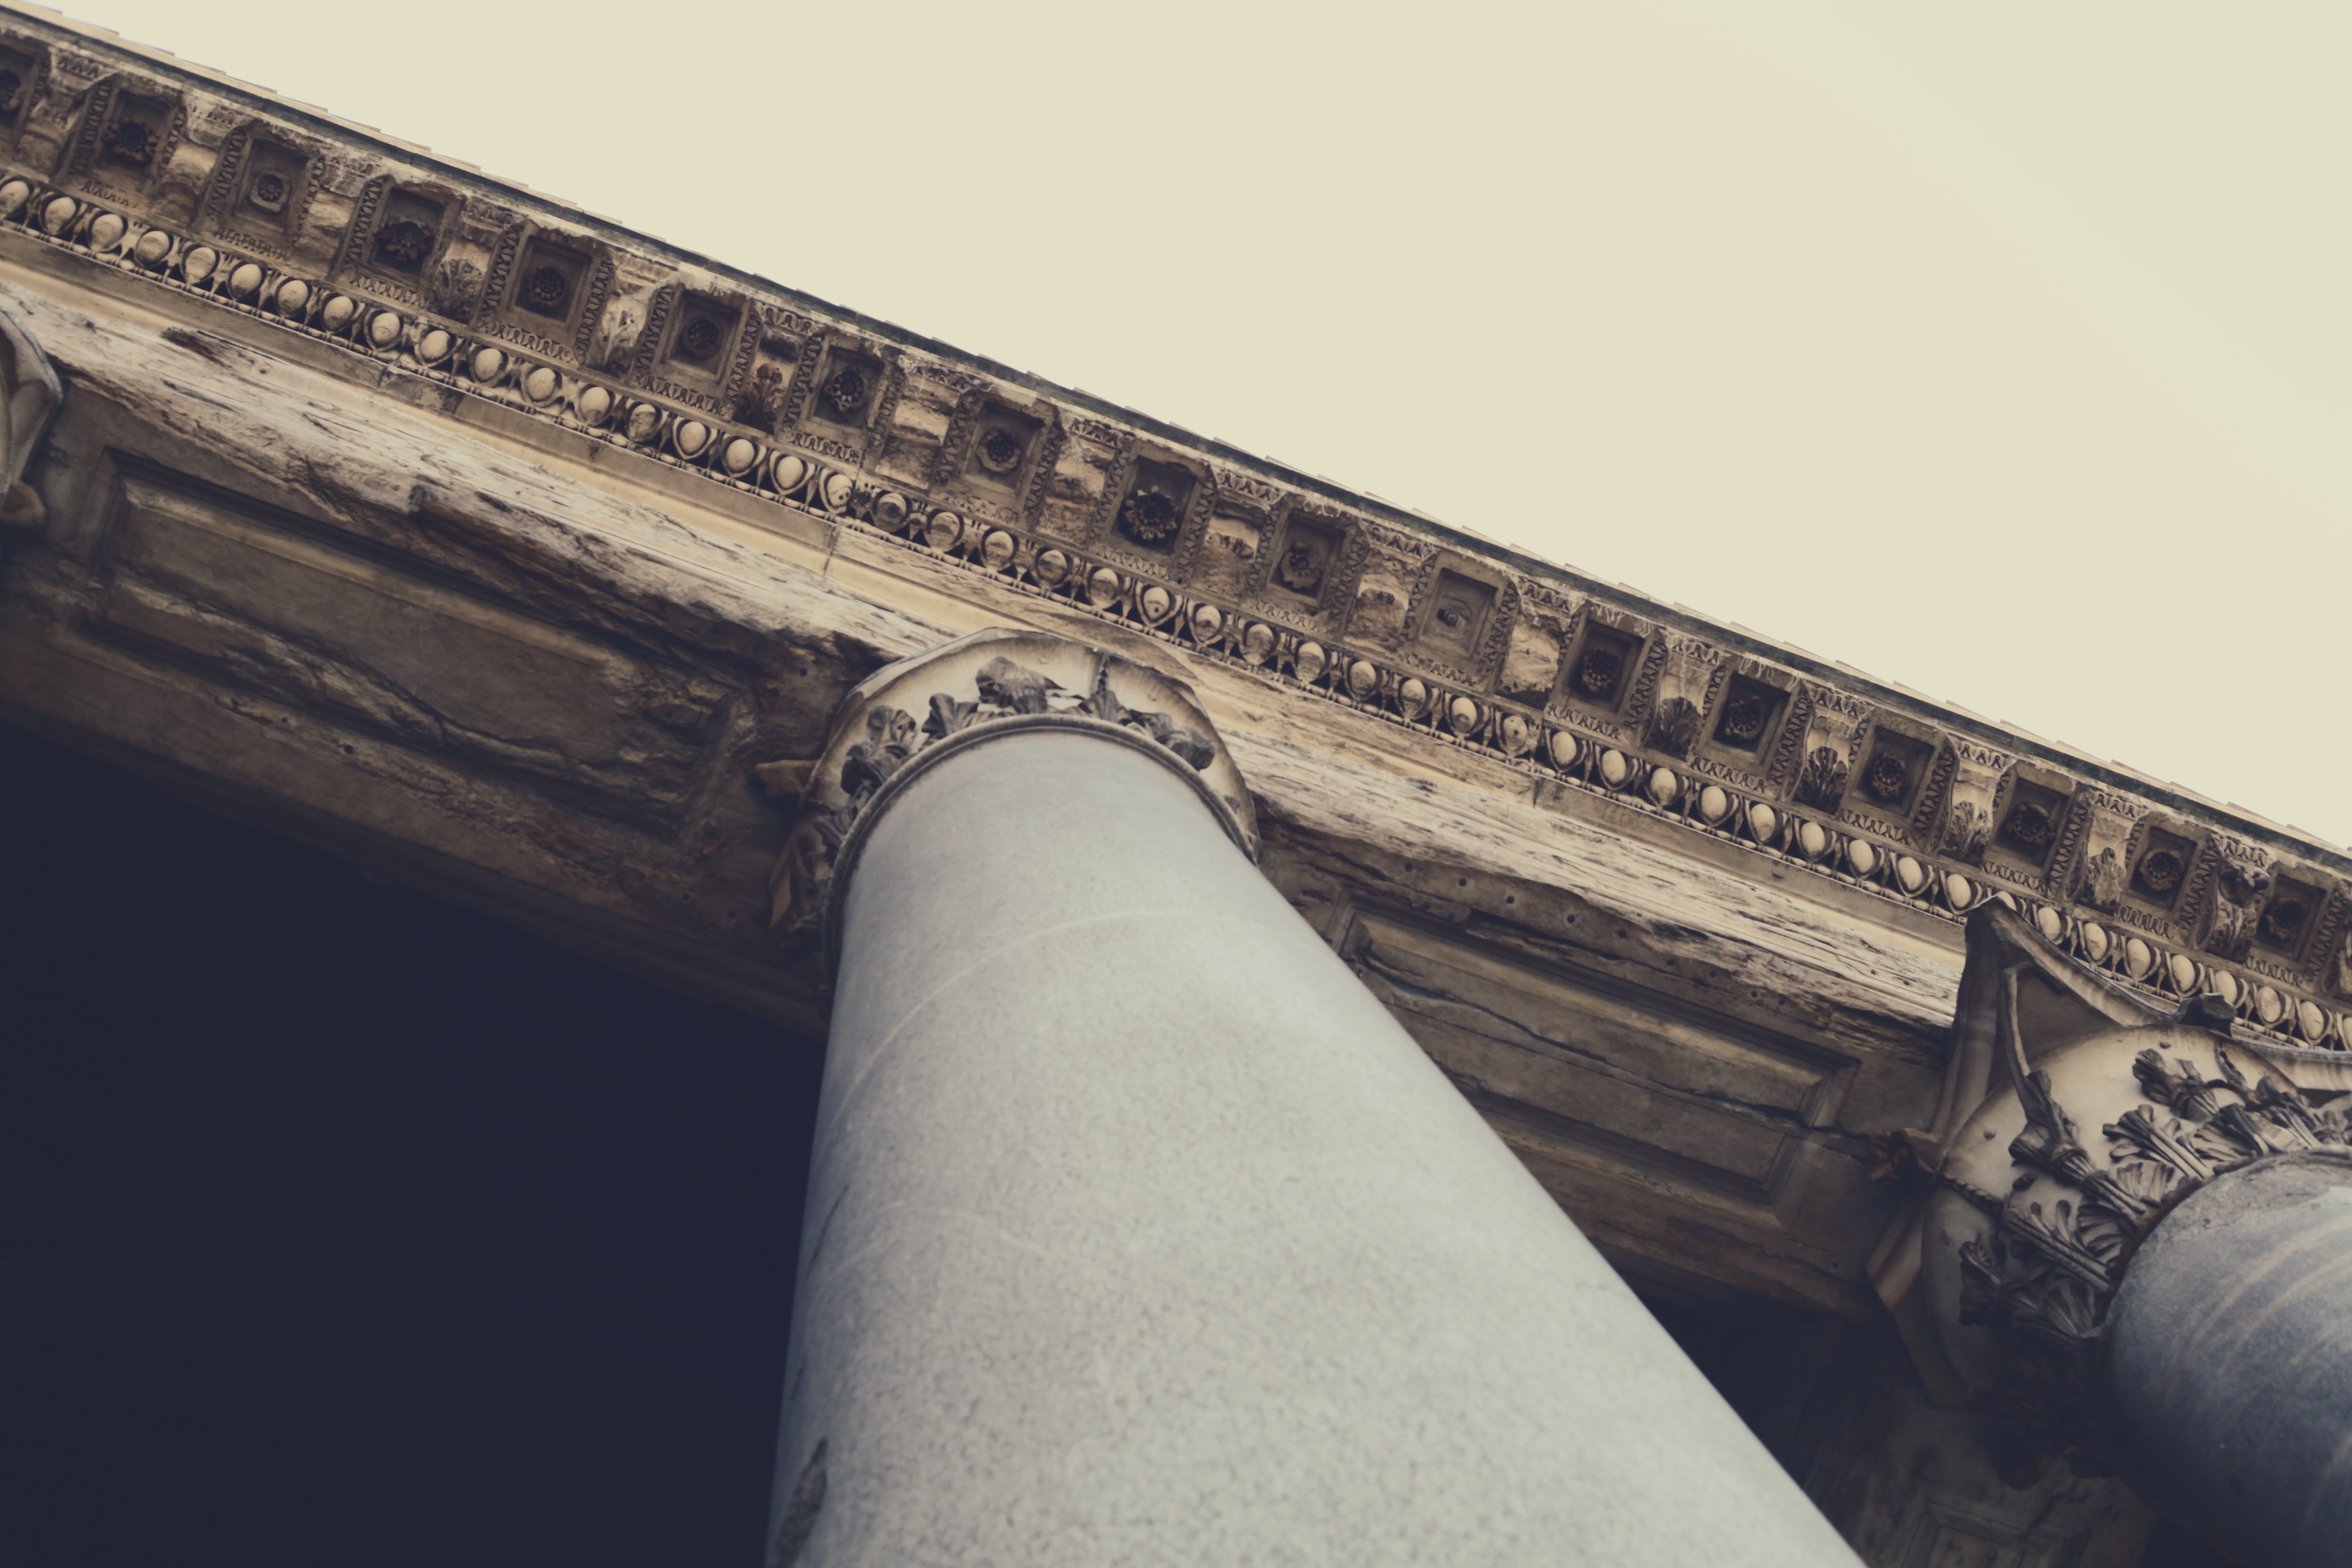
architecture, structure, wood, white, photography, wall, line, column, color, blue, black, close up, design, temple, columns, pillars, photograph, details, shape